Black Box (2020 film)

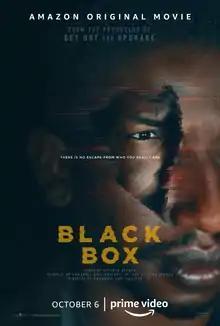
Official release poster

Black Box is a 2020 American science fiction horror film directed by Emmanuel Osei-Kuffour Jr. and written by him and Stephen Herman. The film stars Mamoudou Athie, Phylicia Rashad, Amanda Christine, Tosin Morohunfola and Charmaine Bingwa. Jason Blum executive produced under his Blumhouse Television banner.